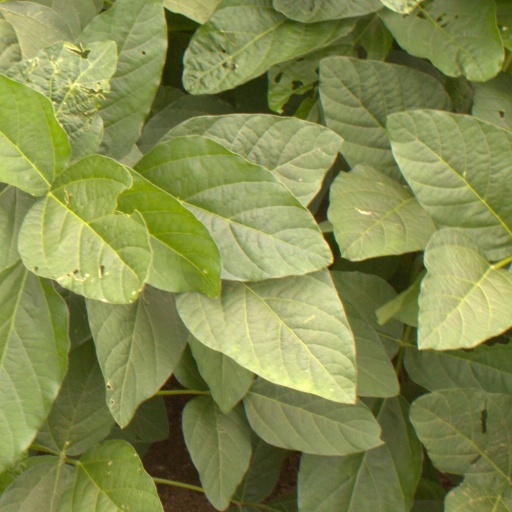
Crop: soybean